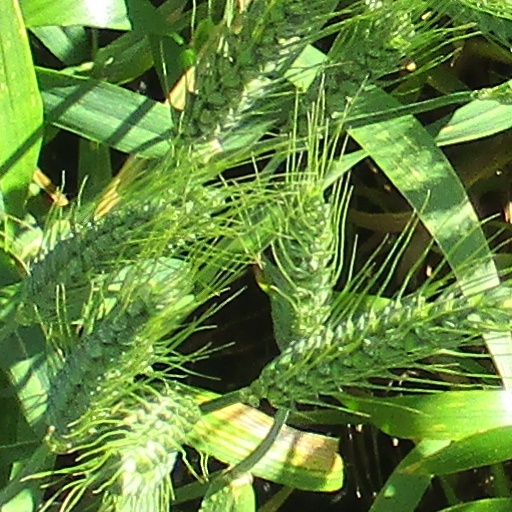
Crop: wheat